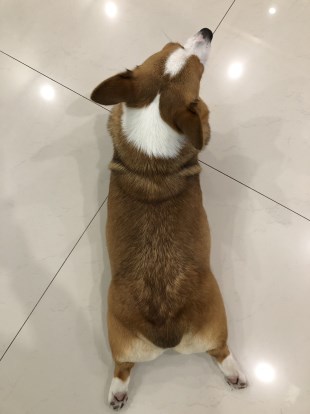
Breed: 2909-n000116-Cardigan